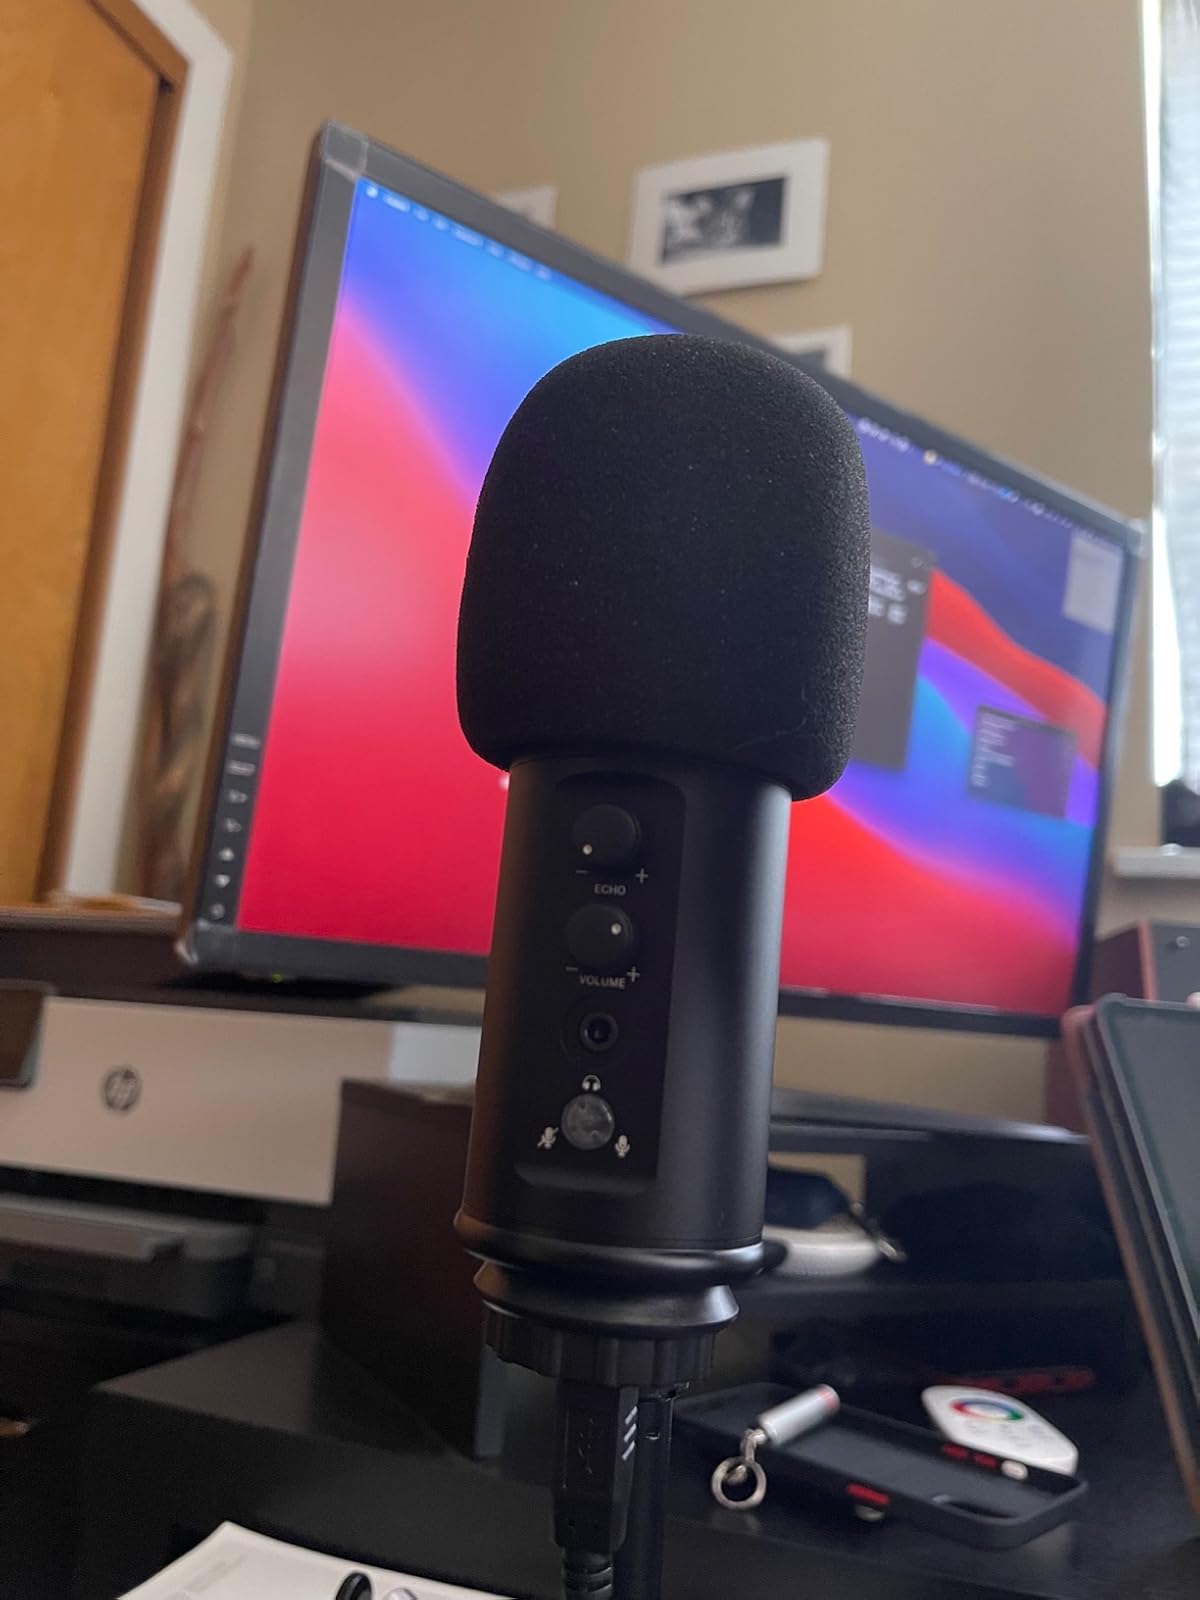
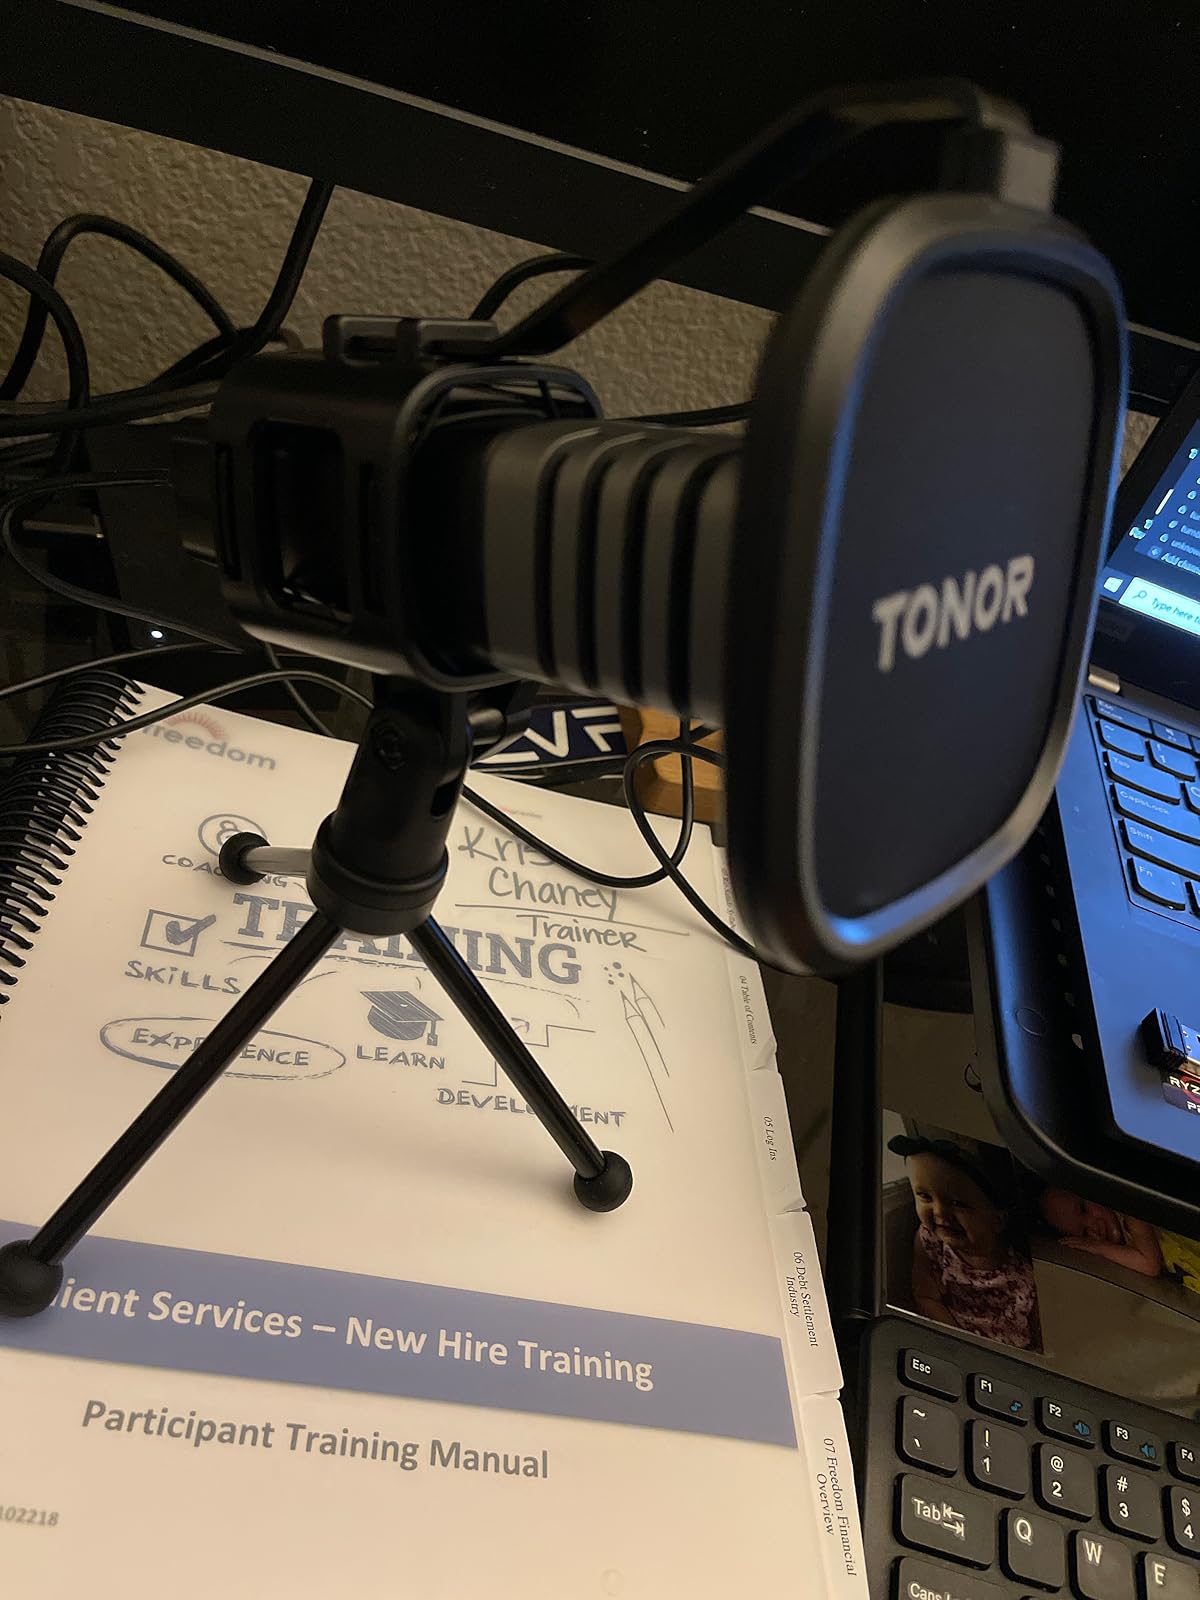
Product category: microphone
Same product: no